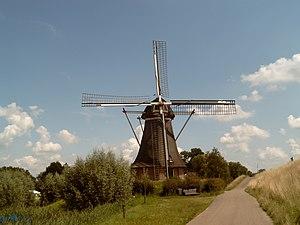
West Betuwe est une commune néerlandaise, située en province de Gueldre. Elle est née de la fusion de Geldermalsen, Neerijnen et Lingewaal le 1ᵉʳ janvier 2019.
Cet article recense les moulins à vent de la province de Gueldre, aux Pays-Bas.